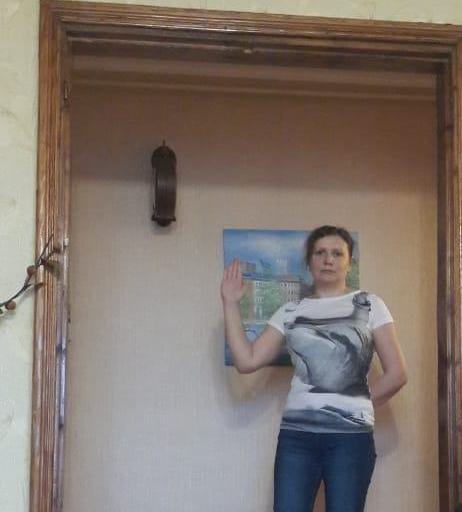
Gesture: stop